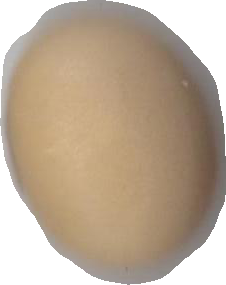
Variety: Anjasmoro